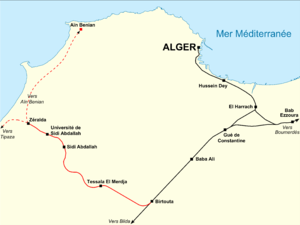
Plan du réseau ferré de la banlieue d'Alger avec la nouvelle ligne de Birtouta à Zéralda et ses possibles extensions
La ligne de Birtouta à Zéralda est l'une des lignes du réseau ferroviaire de la banlieue algéroise. Elle relie la gare de Birtouta à celle de Zéralda et a été inaugurée le 1ᵉʳ novembre 2016.